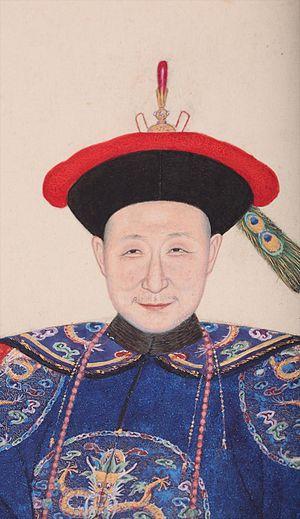
Fuk'anggan, nom de cour Yaolin, né en 1753 et décédé en 1796, est un noble mandchou. Il était dans le clan Fuca et dans la bannière jaune à bordure des Huit bannières de la dynastie Qing. Il est le fils de Fuheng, qui était lui-même frère de l'impératrice Xiaoxianchun